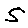
Label: 5